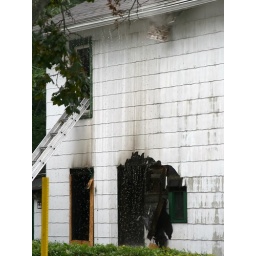
I think they were shooting water in the attic and roof areas. the water is coming out from the attic (from the inside).